Car classification

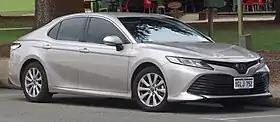

In Europe, the third-largest category for passenger cars is called "D-segment" or "large family car".